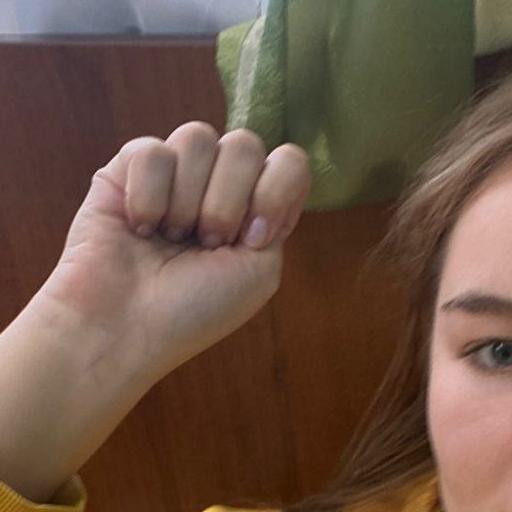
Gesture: fist